Robert E. Lee (FCC)

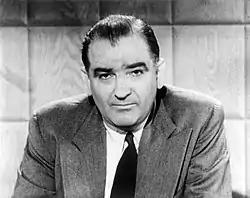
U.S. Senator Joseph McCarthy was a personal friend of Lee's

The Dixie Mission (July 22, 1944 – March 11, 1947), was the first U.S. effort to establish official relations with the Chinese Communist Party. Domestic suspicion about China Hands undermined mission members such as State Department official John S. Service (who, in an August 3, 1944, report "The Communist Policy Towards the Kuomintang" stated "impressive personal qualities of the Communist leaders, their seeming sincerity, and the coherence and logical nature of their program leads me, at least, toward general acceptance of the first explanation – that the Communists base their policy toward the Kuomintang on a real desire for democracy in China under which there can be orderly economic growth through a stage of private enterprise to eventual socialism without the need of violent social upheaval and revolution."). Service was implicated in the ""Amerasia" Affair" espionage investigations of 1945–1946. In November 1944, U.S. General Joseph Stilwell was recalled from China amidst controversy about American support for nationalist and communist Chinese forces that made the cover of "TIME" magazine. In 1946, a House Judiciary subcommittee chaired by Rep. Samuel F. Hobbs (followed in 1950 by the Senate Foreign Relations Subcommittee on the Investigation of Loyalty of State Department Employees, commonly known as the Tydings Committee) investigated the "Amerasia" case. "Thus, by 1946, "members of both parties and both houses were focused on the security shop at Satate, albeit from different angles, by the latter part of 1946." Fueling debate was the best-selling book "Thunder Out of China" by former "TIME" magazine correspondent Theodore White and Annalee Jacoby. During 1946, Congress attached a "McCarran Rider" to appropriations for the State Department: it empowered the U.S. Secretary of State to fire summarily anyone deemed "necessary or advisable in the interests of the United States."